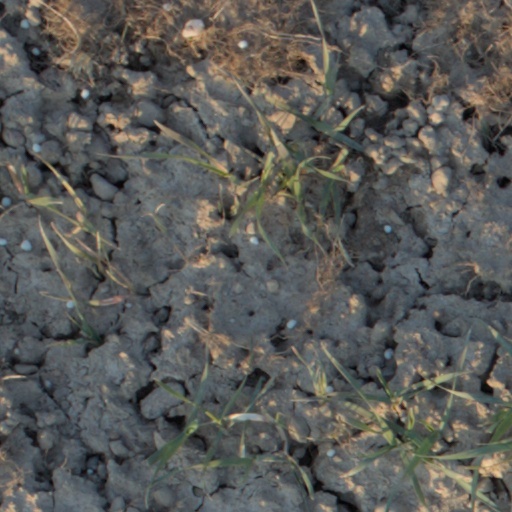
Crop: wheat